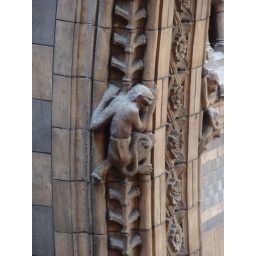
As I would be as well, were I forced to live in a building filled with stuffed animal corpses.